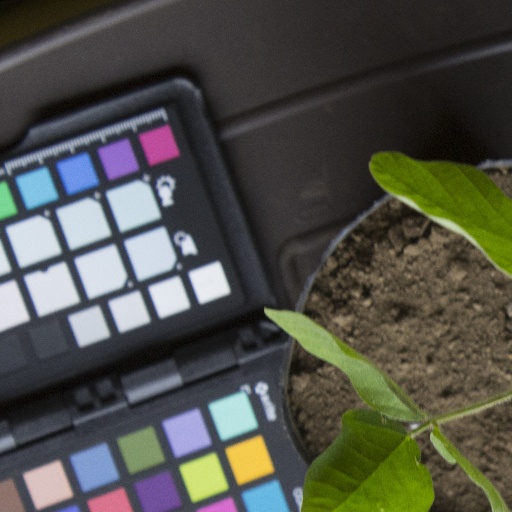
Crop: soybean